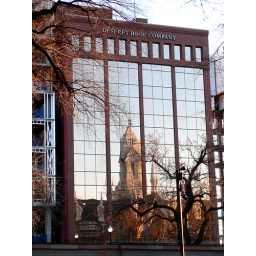
Reflection of Assembly Hall (1879) in windows of Desert Book building